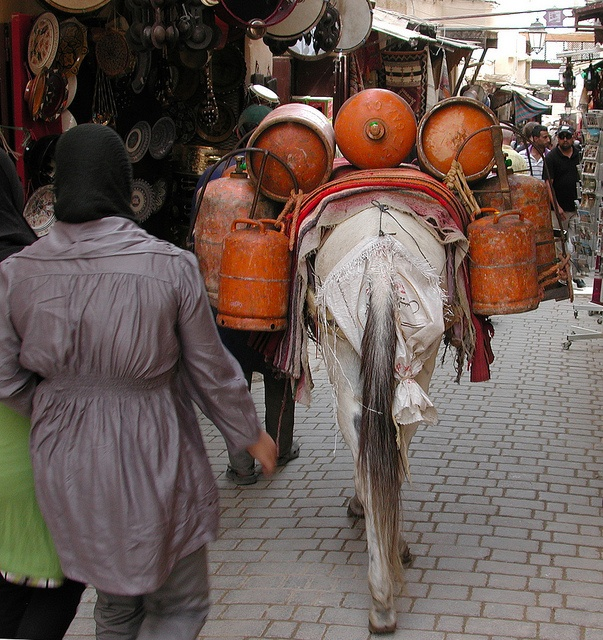
A horse carrying a bunch of orange containers on it's back while walking on a sidewalk.
A woman walking beside a mule carrying water
A horse carrying several containers of liquid down a street.
a woman walking behind a horse that is carrying some orange barrels
The back of a horse loaded with metal cans.